Fall of Enugu

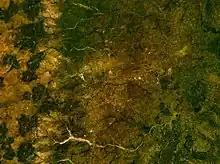
Satellite image of Enugu and other communities neighbouring it.

Nigerian forces in the Nsukka area began advancing in earnest towards Enugu on 12 September. Armed mostly with small arms and some anti-tank weapons, the troops kept in close contact with each other so as to keep the line of advance even. Biafran forces counter-attacked, and Nigerian troops on the main road were subjected to significant amounts of fire, but the rebels guarding the secondary roads were surprised and quickly retreated. Biafran troops dug craters and chopped down trees to block roads as they pulled back, slowing the offensive. The federal forces progressed from Opi Junction to Milliken Hill within a few weeks. Federal artillery in Ukana began bombarding Enugu on 26 September. The Nigerian Air Force also raided the city, temporarily forcing Biafran radio offline. Having obtained armoured cars by the time he reached Milliken Hill, Danjuma had his forces link up before moving ahead on a narrower front to concentrate their strength. News of the 2nd Division's success at Benin City and Ojukwu's decision to execute some of his top officers boosted federal morale.